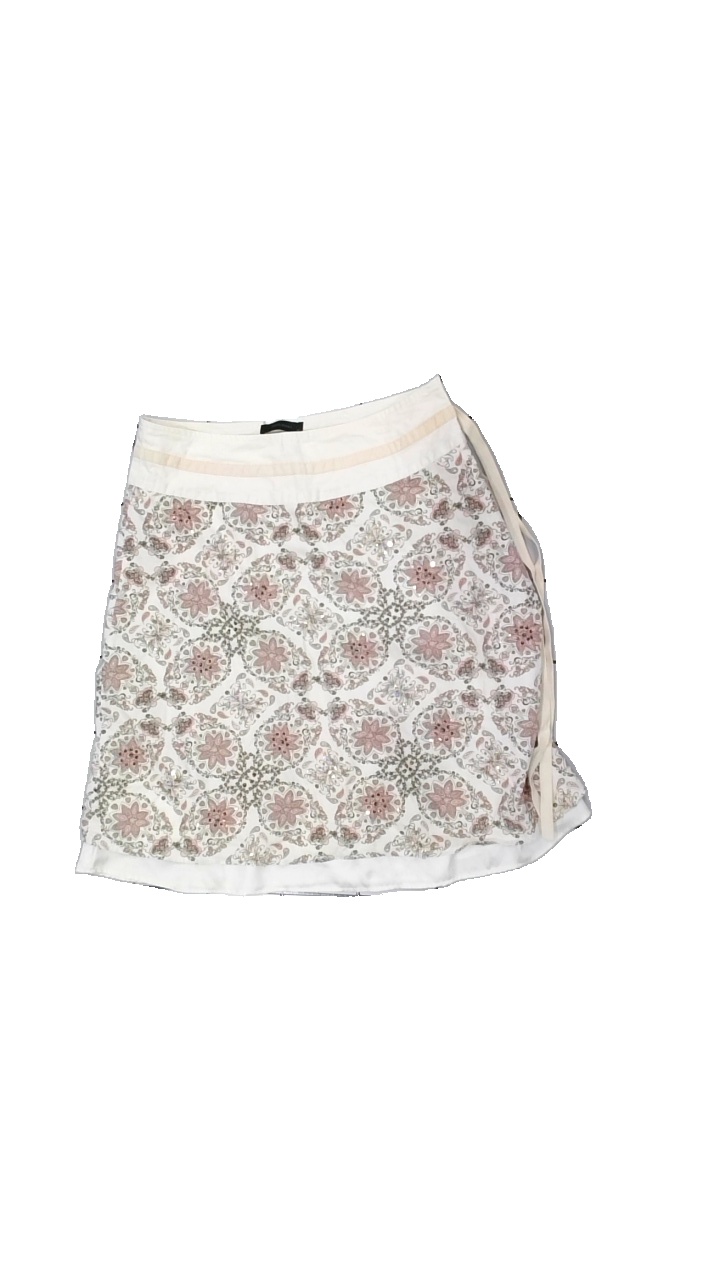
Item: Skirt (Ladies)
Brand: Veromoda
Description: skirt with pattern
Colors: Beige, Pink, Brown
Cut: Regular
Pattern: Other
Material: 100% Cotton
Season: All
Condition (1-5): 5
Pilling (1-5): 5
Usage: Reuse
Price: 50-100